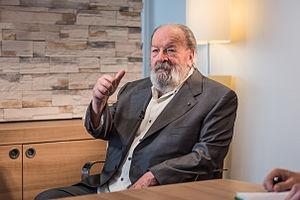
Carlo Pedersoli, plus connu sous son nom de scène de Bud Spencer, né le 31 octobre 1929 à Naples et mort le 27 juin 2016 à Rome, est un acteur, nageur et poloïste italien.